Juan Davis Bradburn

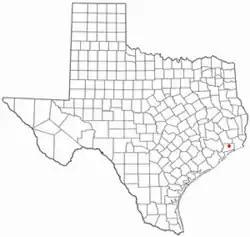
The dot shows the location of Anahuac, Texas.

Bradburn and his men arrived at Galveston Bay on October 26 and established a post atop the same bluff where Bradburn had camped with Perry. As ordered, Bradburn named the fort Anahuac after the Anahuac Valley, the ancient capital of the Aztecs. The soldiers erected two large kilns to produce bricks to build a more permanent fort. When the kilns were operational, however, Bradburn sold the bricks to settlers who wished to live near the fort. The town grew quickly and by June 1 the population had reached 300 civilians and 170 military personnel. At this point, Bradburn redirected his attention to building a permanent fort. The soldiers, who had been largely idle while the kilns produced bricks for settlers, were angry that they were now expected to do significant physical labor. Their displeasure was augmented by Bradburn's high standards; he often forced the men to tear down and rebuild sections that did not meet his benchmark for quality. Many soldiers deserted.